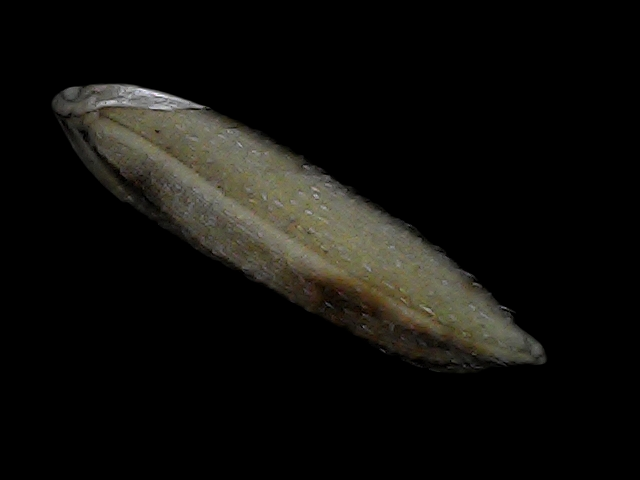
Rice variety: Bd87